Hermathena (composite of Hermes and Athena)

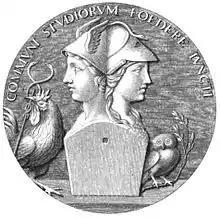
An engraving of Hermathena published in "L'Ermatena" by Michele Arditi (1816)

Hermathena or Hermathene was a composite statue, or rather a herm, which may have been a terminal bust or a Janus-like bust, representing the Greek gods Hermes and Athena, or their Roman counterparts Mercury and Minerva.